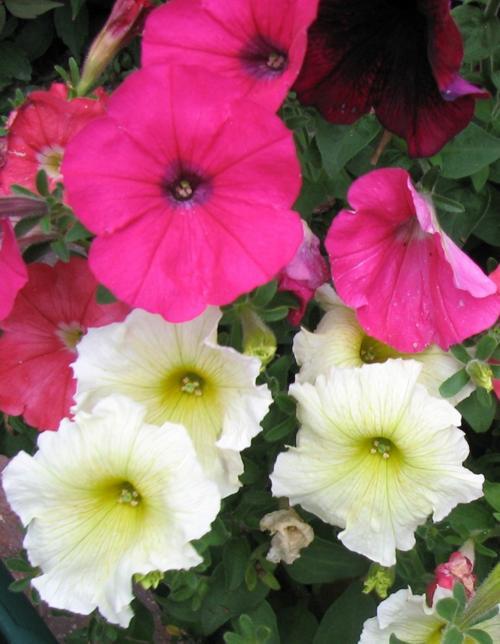
Label: petunia